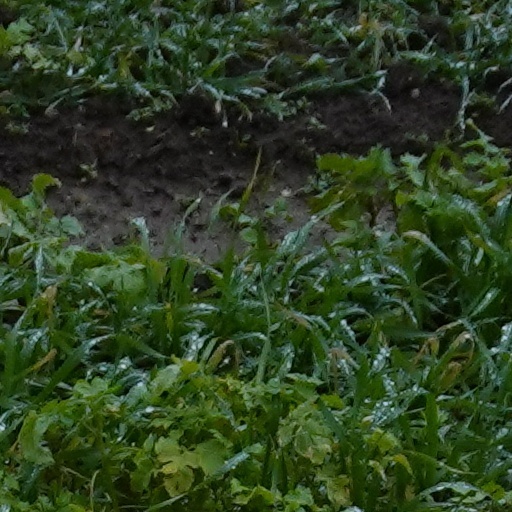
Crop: wheat